Homfray Channel

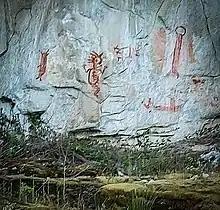
Pictoglph in Homfray Channel

Homfray Channel's Coast Salish name is Thee chum mi yich, meaning "further back inside". The channel is within the territory of the Klahoose First Nation.